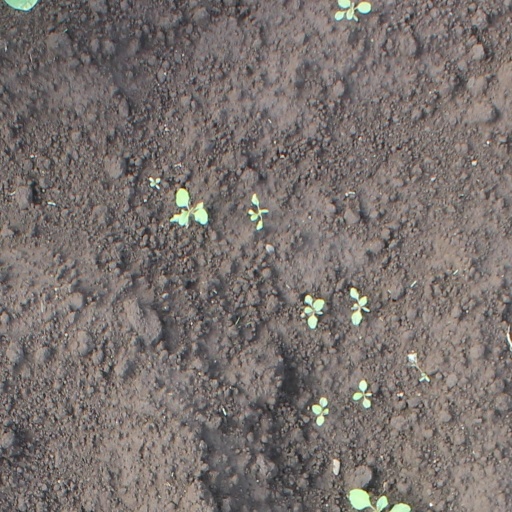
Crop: soybean